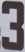
Number: 3